Glenelg East, South Australia

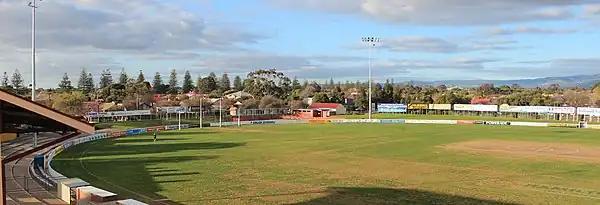
View to north east from Glenelg Oval, Glenelg East and Norfolk Pines along tramline in the background

With the Glenelg and Glenelg South beaches within walking distance, the suburb is popular with families. There are several parks with children's play equipment, open spaces, barbecue facilities and shelters. Notable parks within the suburb include Da Costa, Sandison, Margaret Messenger and Mel Baker Reserves. Glenelg East has two tennis clubs: the Helmsdale Tennis Club at Sandison Reserve, and the Holdfast Tennis Club at Margaret Messenger Reserve.